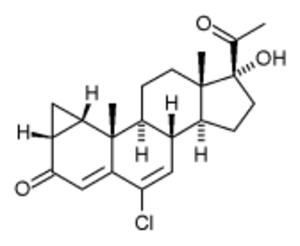
La cyprotérone est un stéroïde antiandrogène et antigonadotrope de synthèse, commercialisé en France sous forme acétylée, soit seul sous le nom d'Androcur, soit combiné à l'éthinylestradiol sous les noms de Diane-35, Lumalia, Evepar, Holgyème et Minerva ou au valérate d'estradiol sous le nom de Climène.
Le prégnane est un alcane polycyclique, dérivé du stérane. C'est plus précisément un gonane substitué, existant en deux stéréoisomères, le 5α-prégnane et le 5β-prégnane qui diffèrent par la façon dont le cycle A s'accroche au cycle B: l'isomère trans présente l'atome d'hydrogène et le groupe méthyle en C10 de part et d'autre du plan moyen, tandis que l'isomère cis les a du même côté.